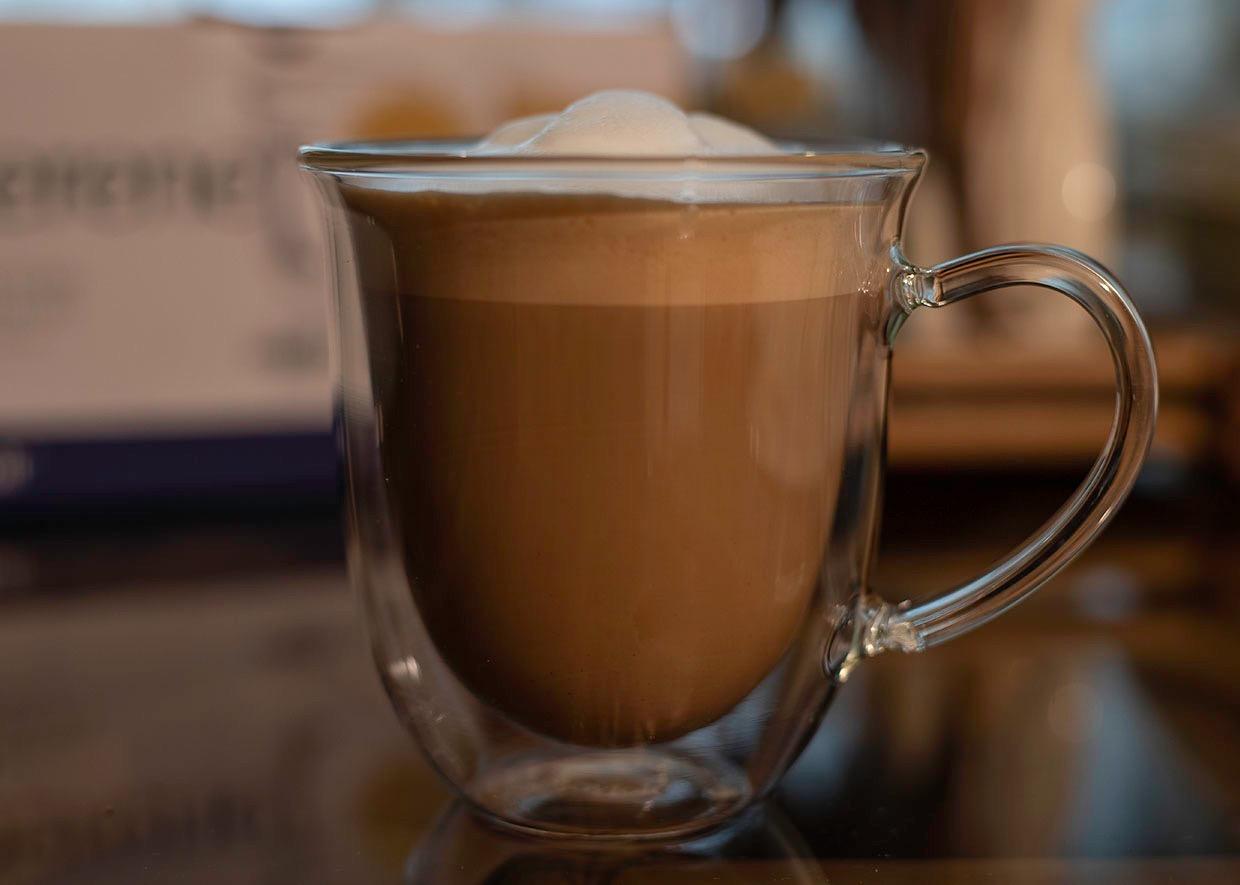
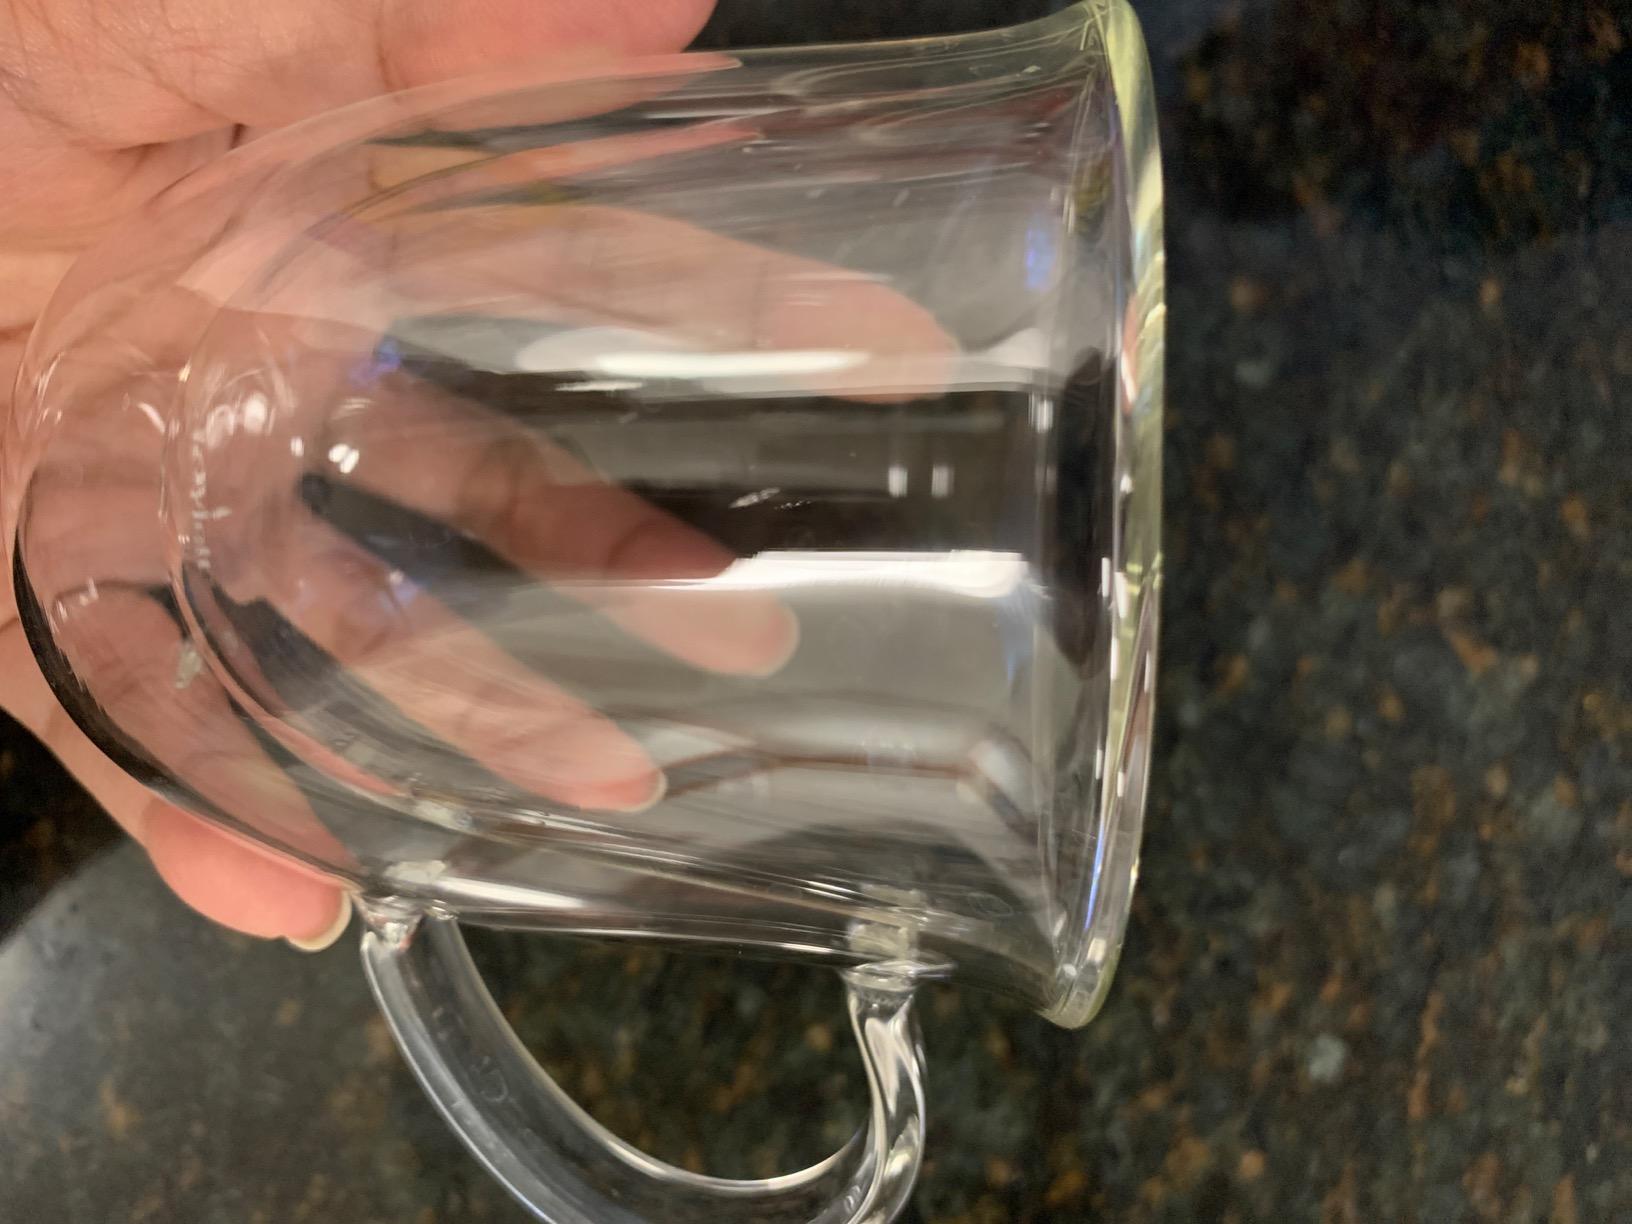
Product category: items_mug
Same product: yes